Benjamin Disraeli

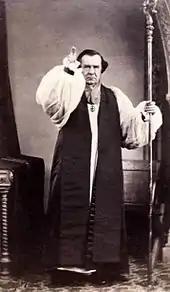
Disraeli's failure to appoint Samuel Wilberforce as Bishop of London may have cost him votes in the 1868 election.

Given Gladstone's majority in the Commons, Disraeli could do little but protest as the government advanced legislation; he chose to await Liberal mistakes. He used this leisure time to write a new novel, "Lothair" (1870). A work of fiction by a former prime minister was a novelty for Britain, and the book became a bestseller.